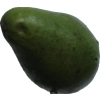
Label: green_avocado